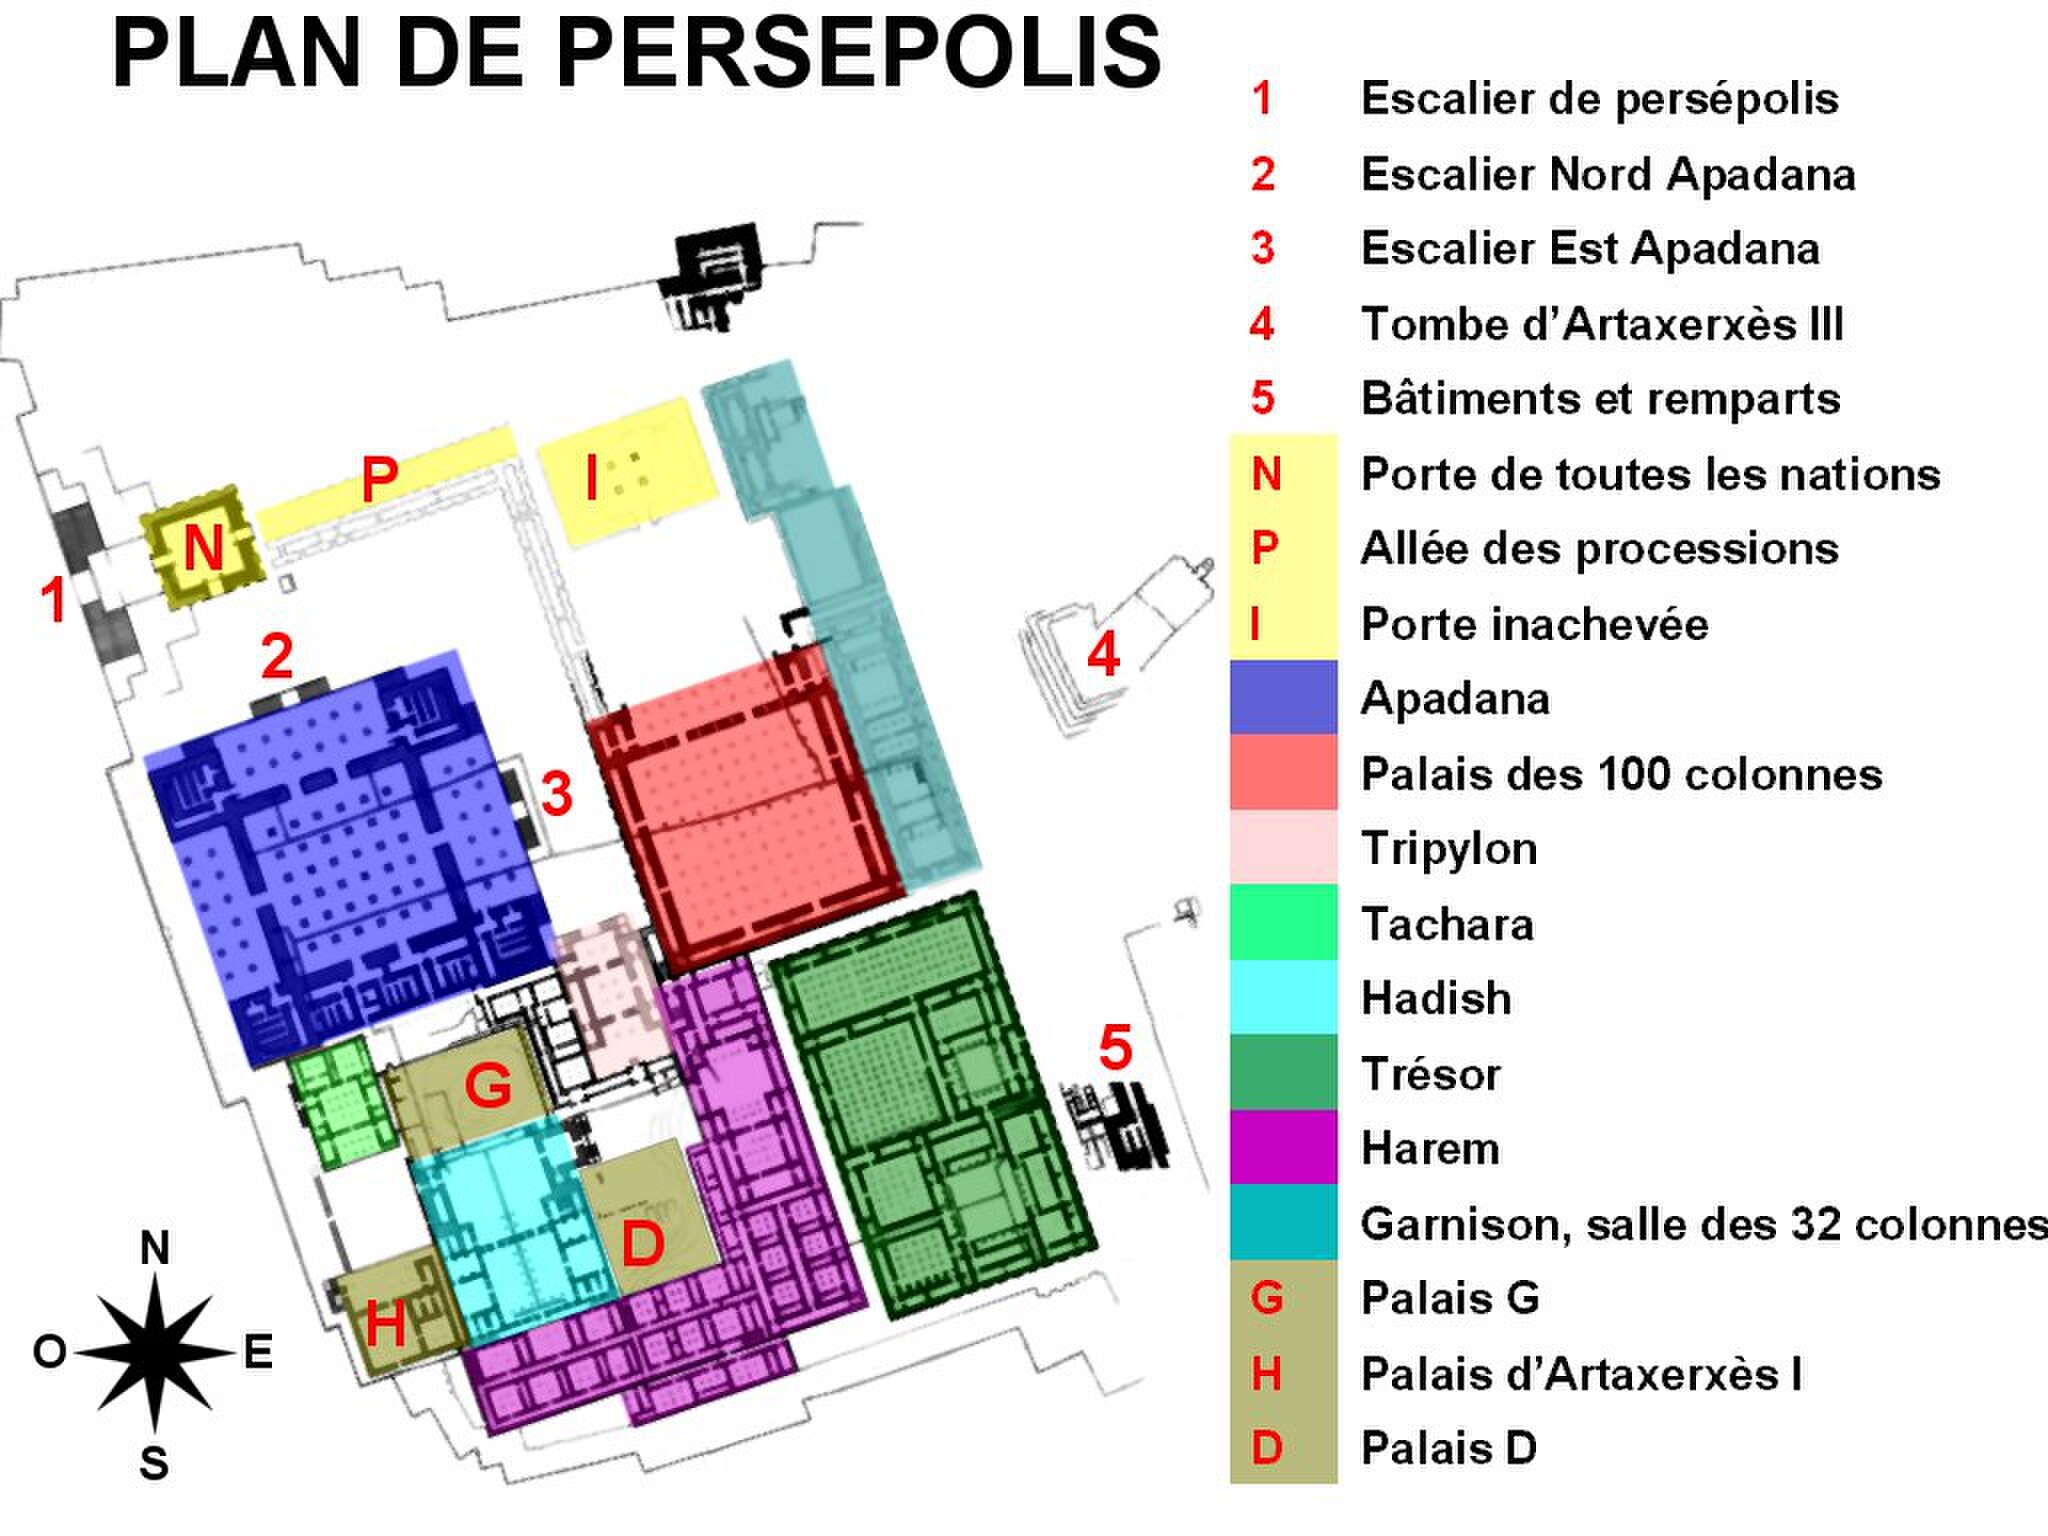
Title: Persepolis complex map french
Categories: Files with no machine-readable author, Files with no machine-readable source, Media missing infobox template, Self-published work, PD-self, Files with derivative versions, Floor plans of Persepolis